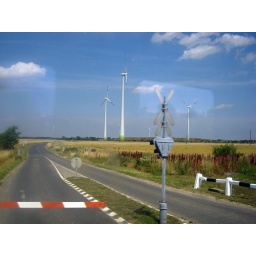
on the road to budapest by train